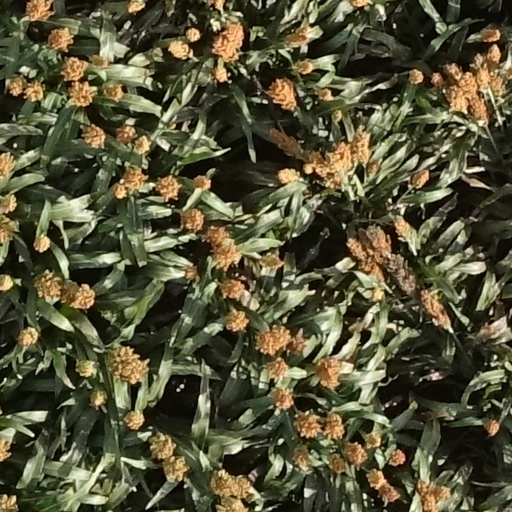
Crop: sorghum